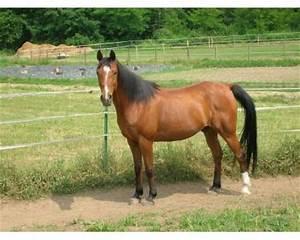
horse